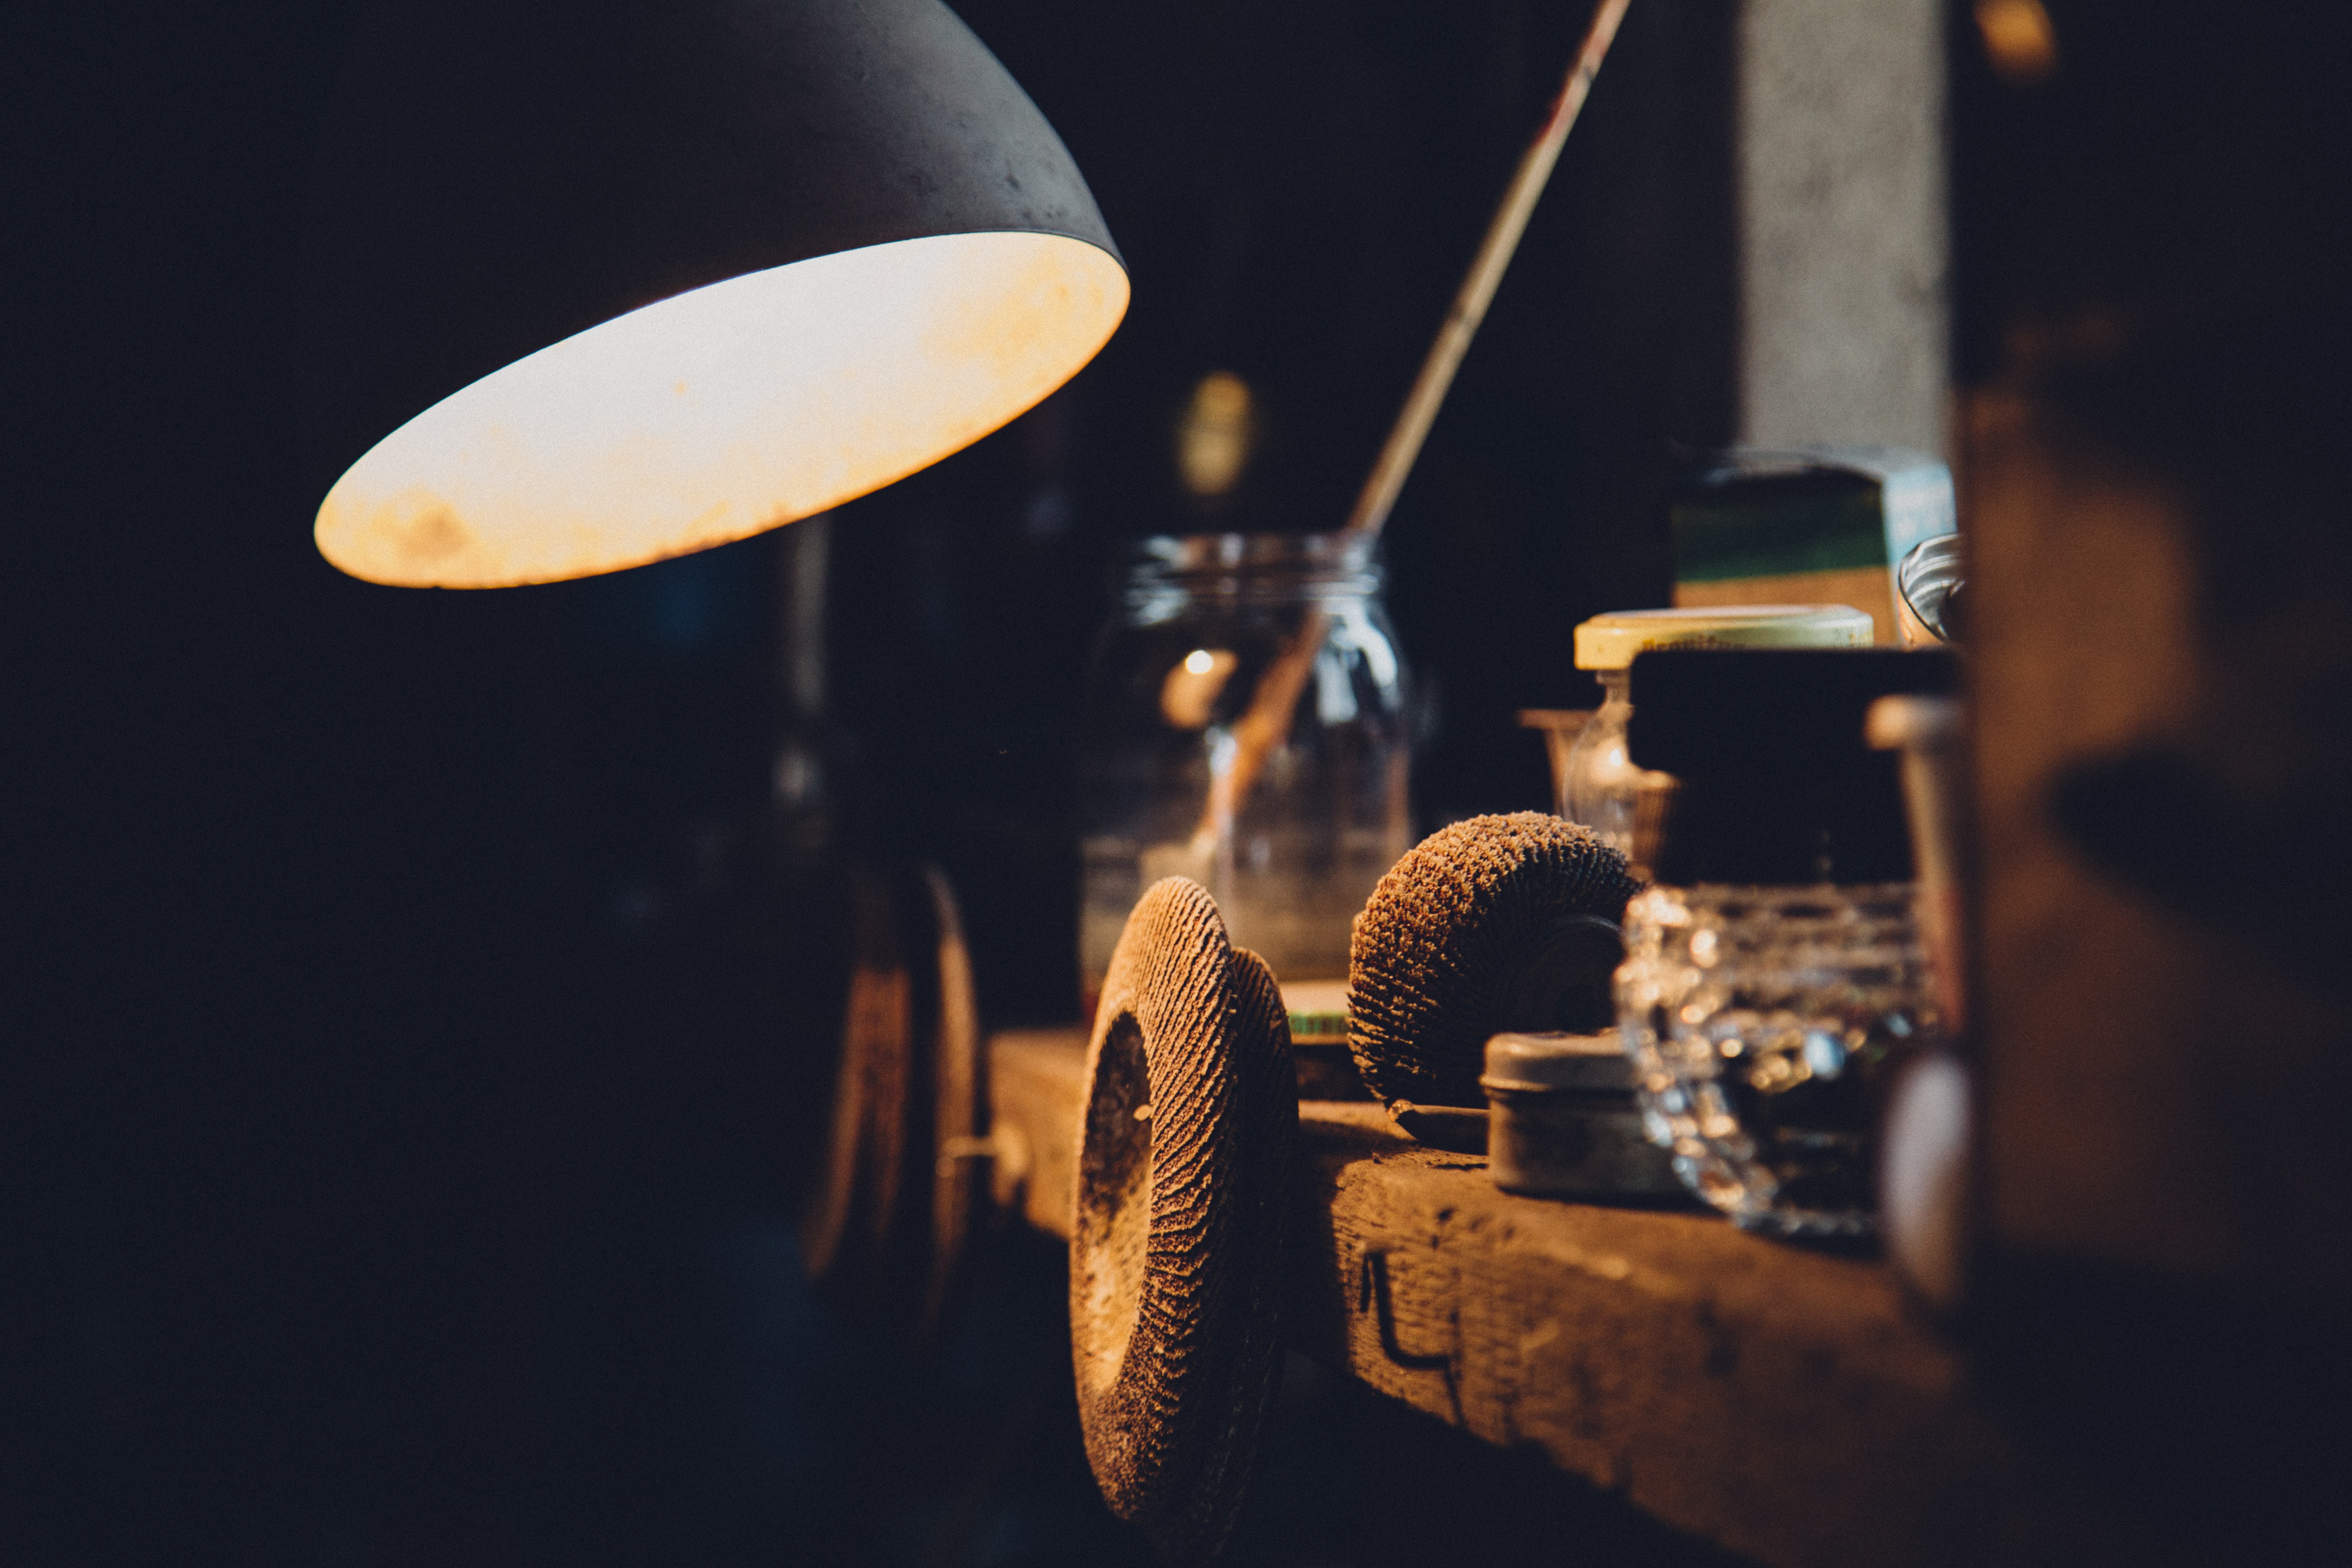
work, light, night, photography, workshop, repair, reflection, equipment, color, industrial, factory, darkness, industry, lamp, lighting, illuminated, mechanical, tools, light fixture, service, maintenance, macro photography, grinding, polishing, atmosphere of earth